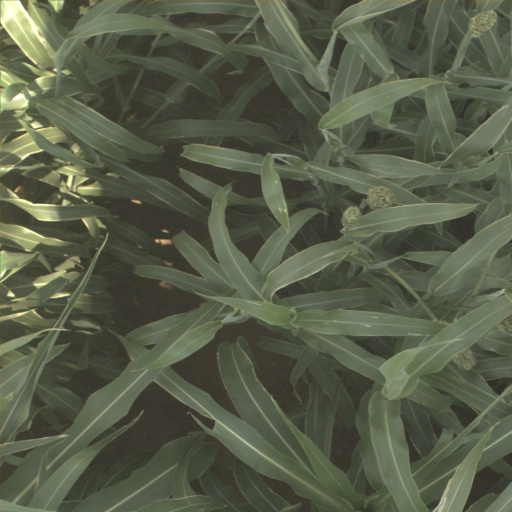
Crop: sorghum